Alain Robert

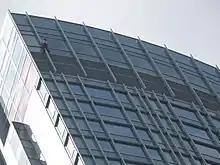
Robert climbing the Four Seasons Hotel Hong Kong in 2008

Alain Robert (born Robert Alain Philippe; 7 August 1962) is a French rock climber and urban climber. Nicknamed "the French Spider-Man" or "the Human Spider", Robert carries out free solo climbs of skyscrapers using no climbing equipment except for a small bag of chalk and a pair of climbing shoes.